Henri Rondeau

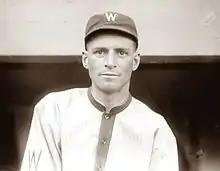
Henri Rondeau, Washington Senators, 1916

Henri Joseph Rondeau (May 5, 1887 – May 28, 1943) was an American baseball player. He played professional baseball as an outfielder and a catcher for 17 years from 1909 to 1925, including parts of three seasons in Major League Baseball for the Detroit Tigers in 1913 and the Washington Senators from 1915 to 1916. He also played in all or parts of 12 seasons with the Minneapolis Millers in the American Association.